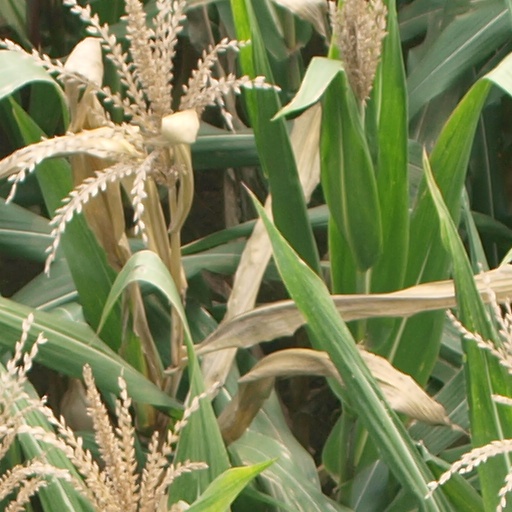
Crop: maize; corn